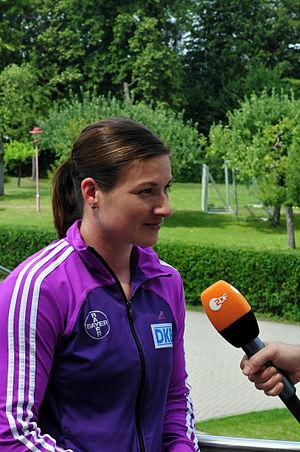
Linda Stahl est une athlète allemande, spécialiste du lancer du javelot.